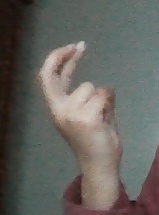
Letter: zay